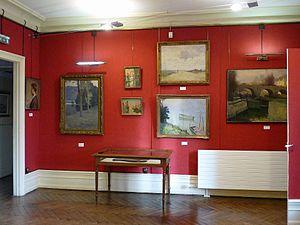
Pierre Waidmann (1860-1937)
Le musée Charles-Friry est l'un des deux musées de Remiremont.